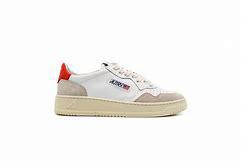
Brand: Autry
Model: Action Shoes Autry Action Medalist 1